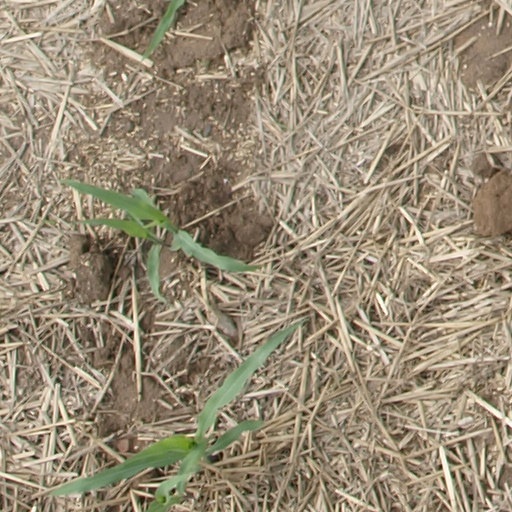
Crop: maize; corn